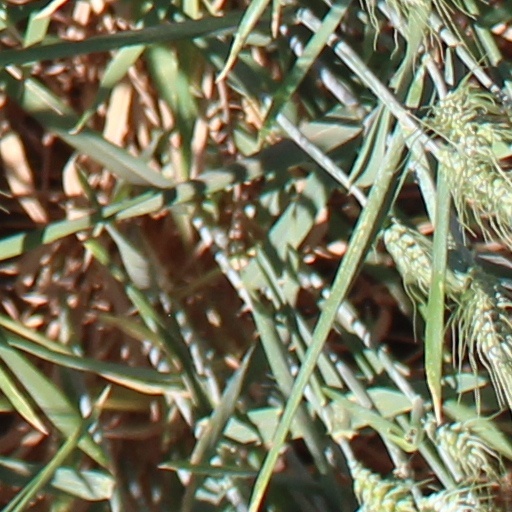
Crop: wheat